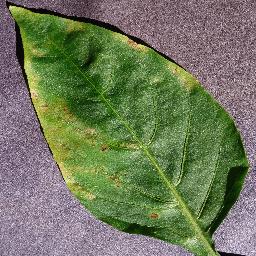
Label: Pepper,_bell___Bacterial_spot